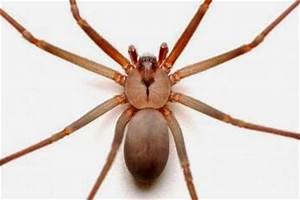
Label: spider